2018 IIHF World Championship Division III

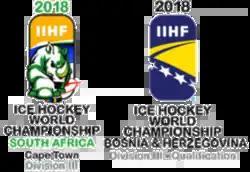

The 2018 IIHF World Championship Division III was an international ice hockey tournament run by the International Ice Hockey Federation. It was held in Cape Town, South Africa and the qualification tournament in Sarajevo, Bosnia and Herzegovina after the original hosts, Abu Dhabi, United Arab Emirates, withdrew their application.